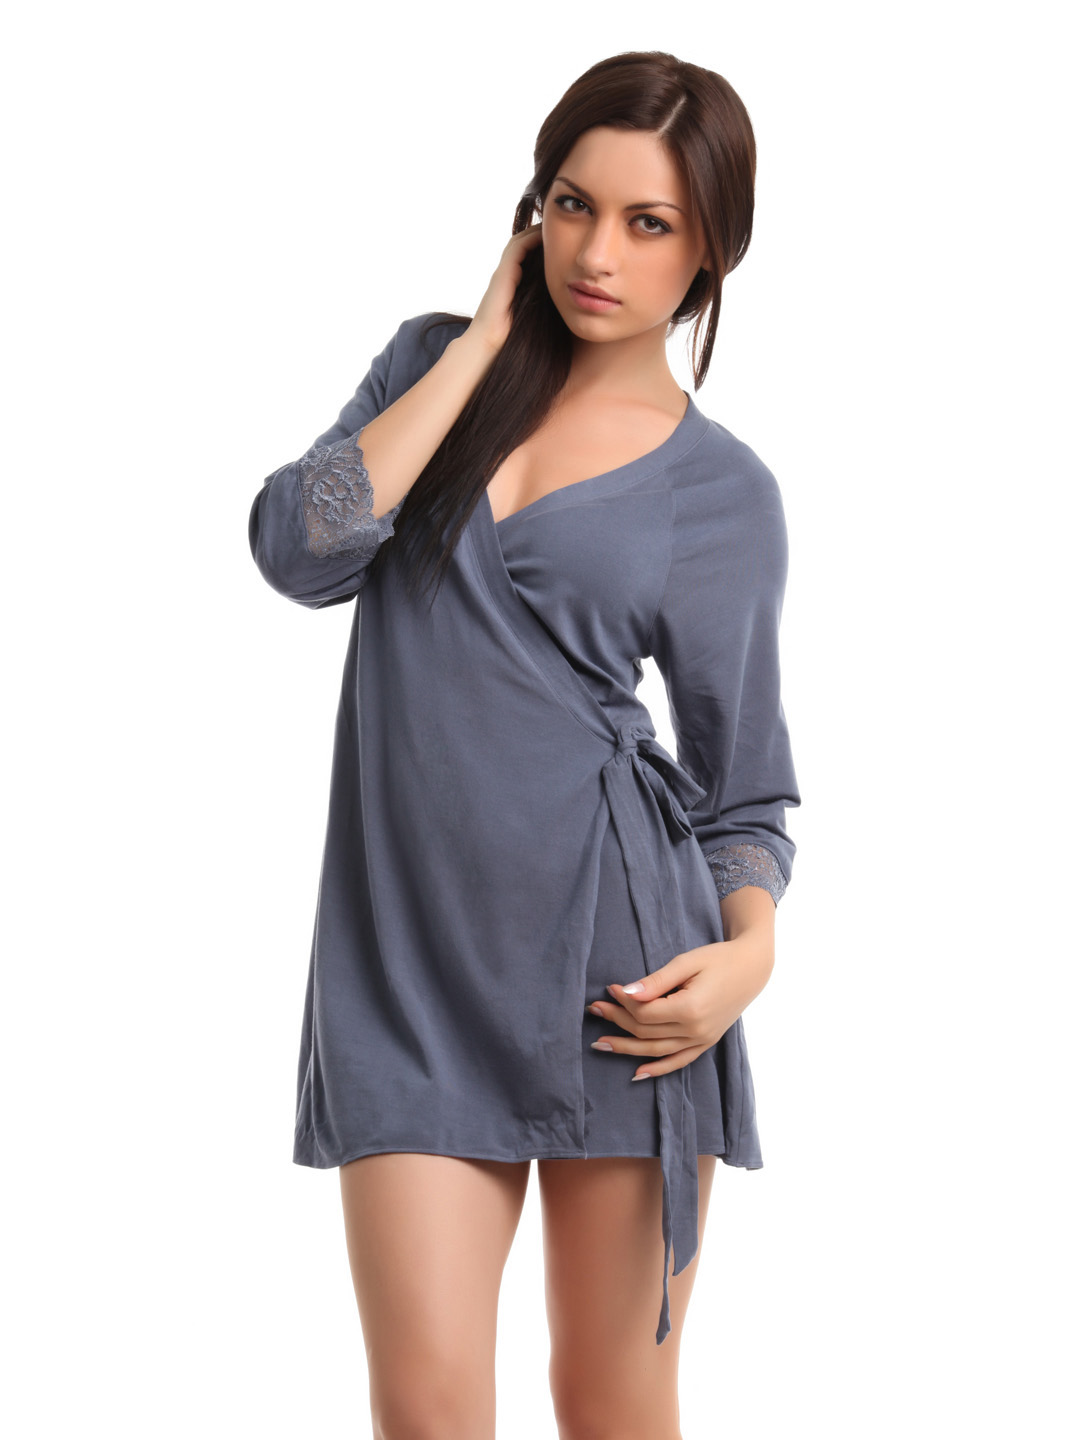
Amante Blue Robe
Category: Apparel / Loungewear and Nightwear / Robe
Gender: Women
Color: Blue
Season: Winter 2015
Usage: Casual